Venezuela national football team

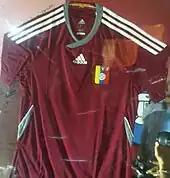
Adidas jersey worn during the 2014 World Cup qualifying

The following is a list of match results in the last 12 months, as well as any future matches that have been scheduled.